Uskedalen Church

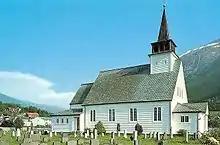
View of the church

Uskedalen Church is a parish church of the Church of Norway in Kvinnherad Municipality in Vestland county, Norway. It is located in the village of Uskedal. It is the church for the Uskedalen parish which is part of the Sunnhordland prosti (deanery) in the Diocese of Bjørgvin. The white, wooden church was built in a long church design in 1914 using plans drawn up by the architects Olaf Nordhagen and Engel Sundfjord. The church seats about 226 people.